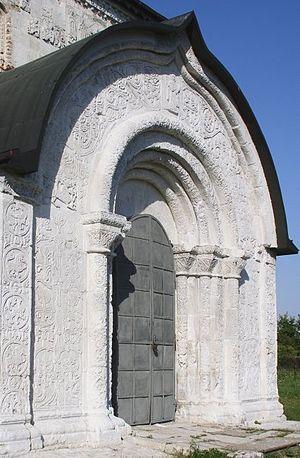
La Cathédrale Saint-Georges est située à Iouriev-Polski, dans l'Oblast de Vladimir, anciennement Principauté de Vladimir-Souzdal. Elle est construite en pierre de taille blanche en 1230 — 1234 par le prince Sviatoslav IV Vladimirski, avant les invasions mongoles. Elle ne fait pas partie de la liste du Patrimoine mondial Unesco mais a été désignée comme un des monuments exceptionnels de la Fédération de Russie. Il se trouve sur le parcours de l'Anneau d'or de Russie à proximité des autres Monuments de Vladimir et de Souzdal. Quant au Monastère Saint-Michel-Archange, il se trouve à cent mètres de la Cathédrale Saint-Georges.